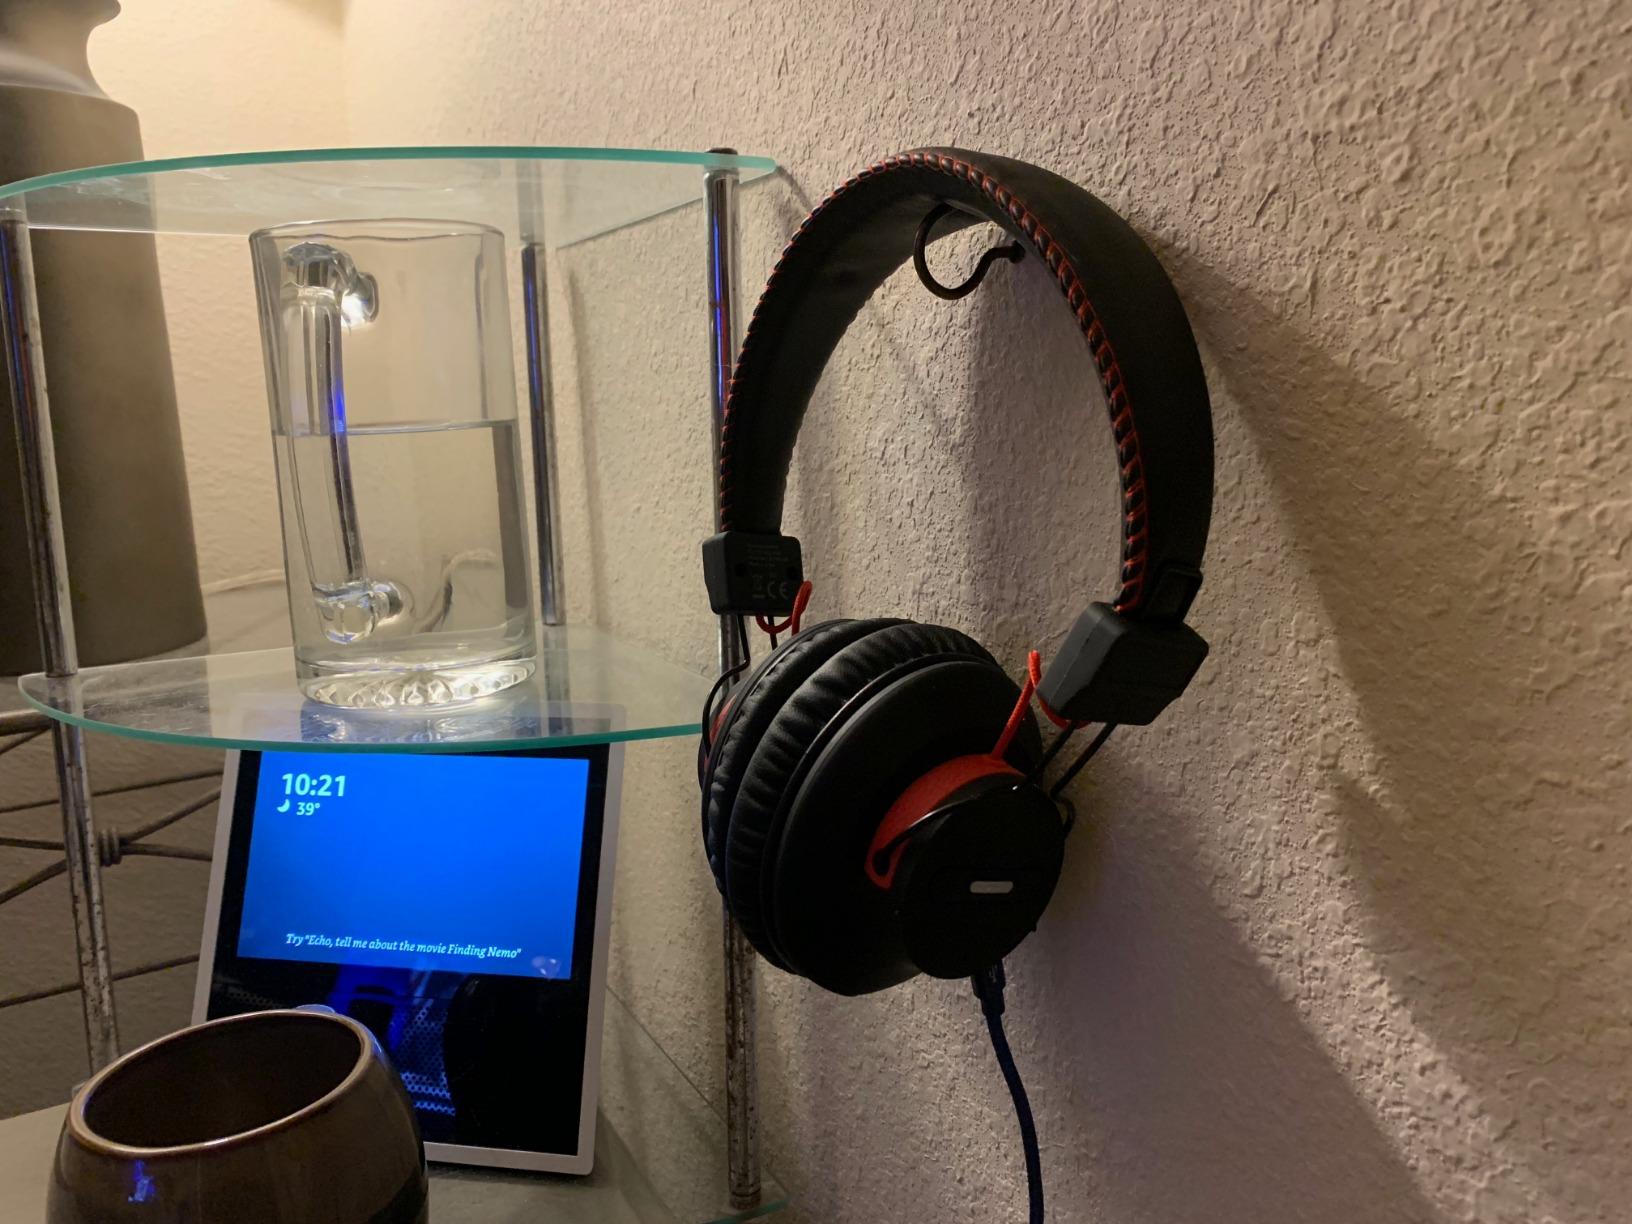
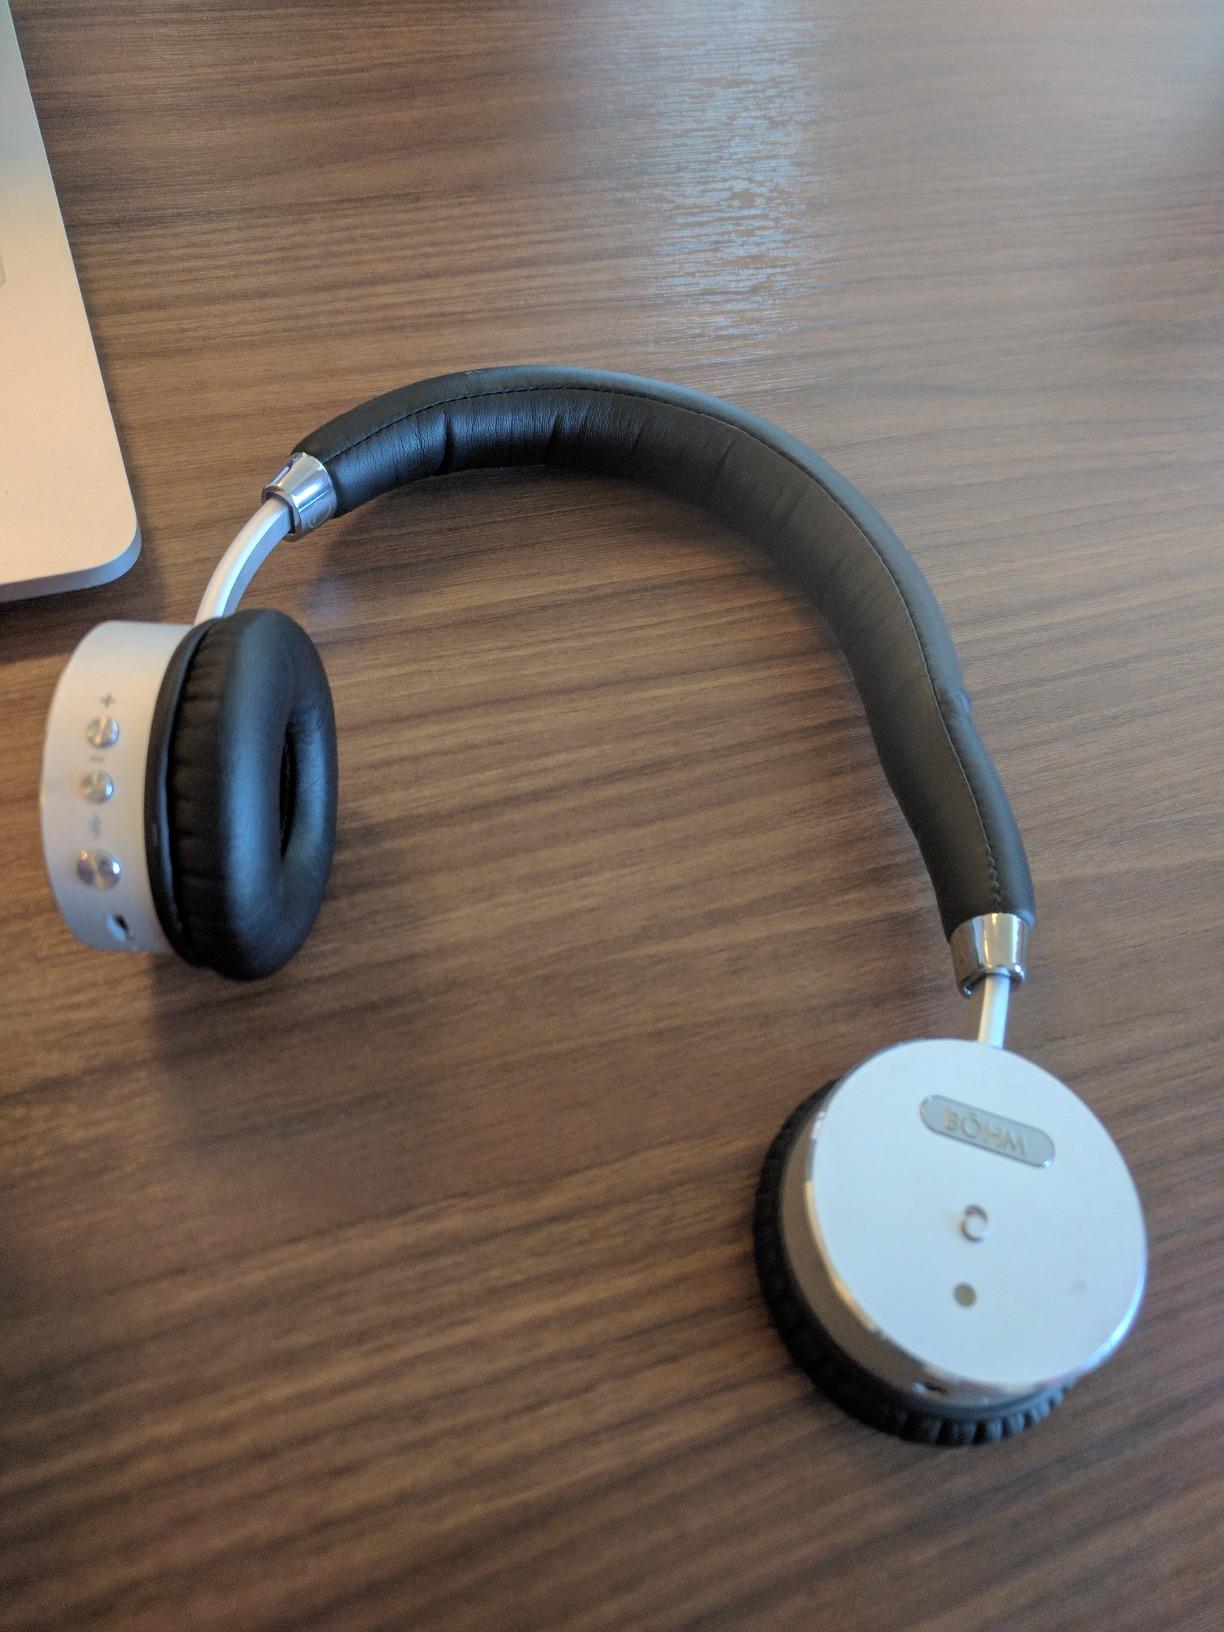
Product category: headphones
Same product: no